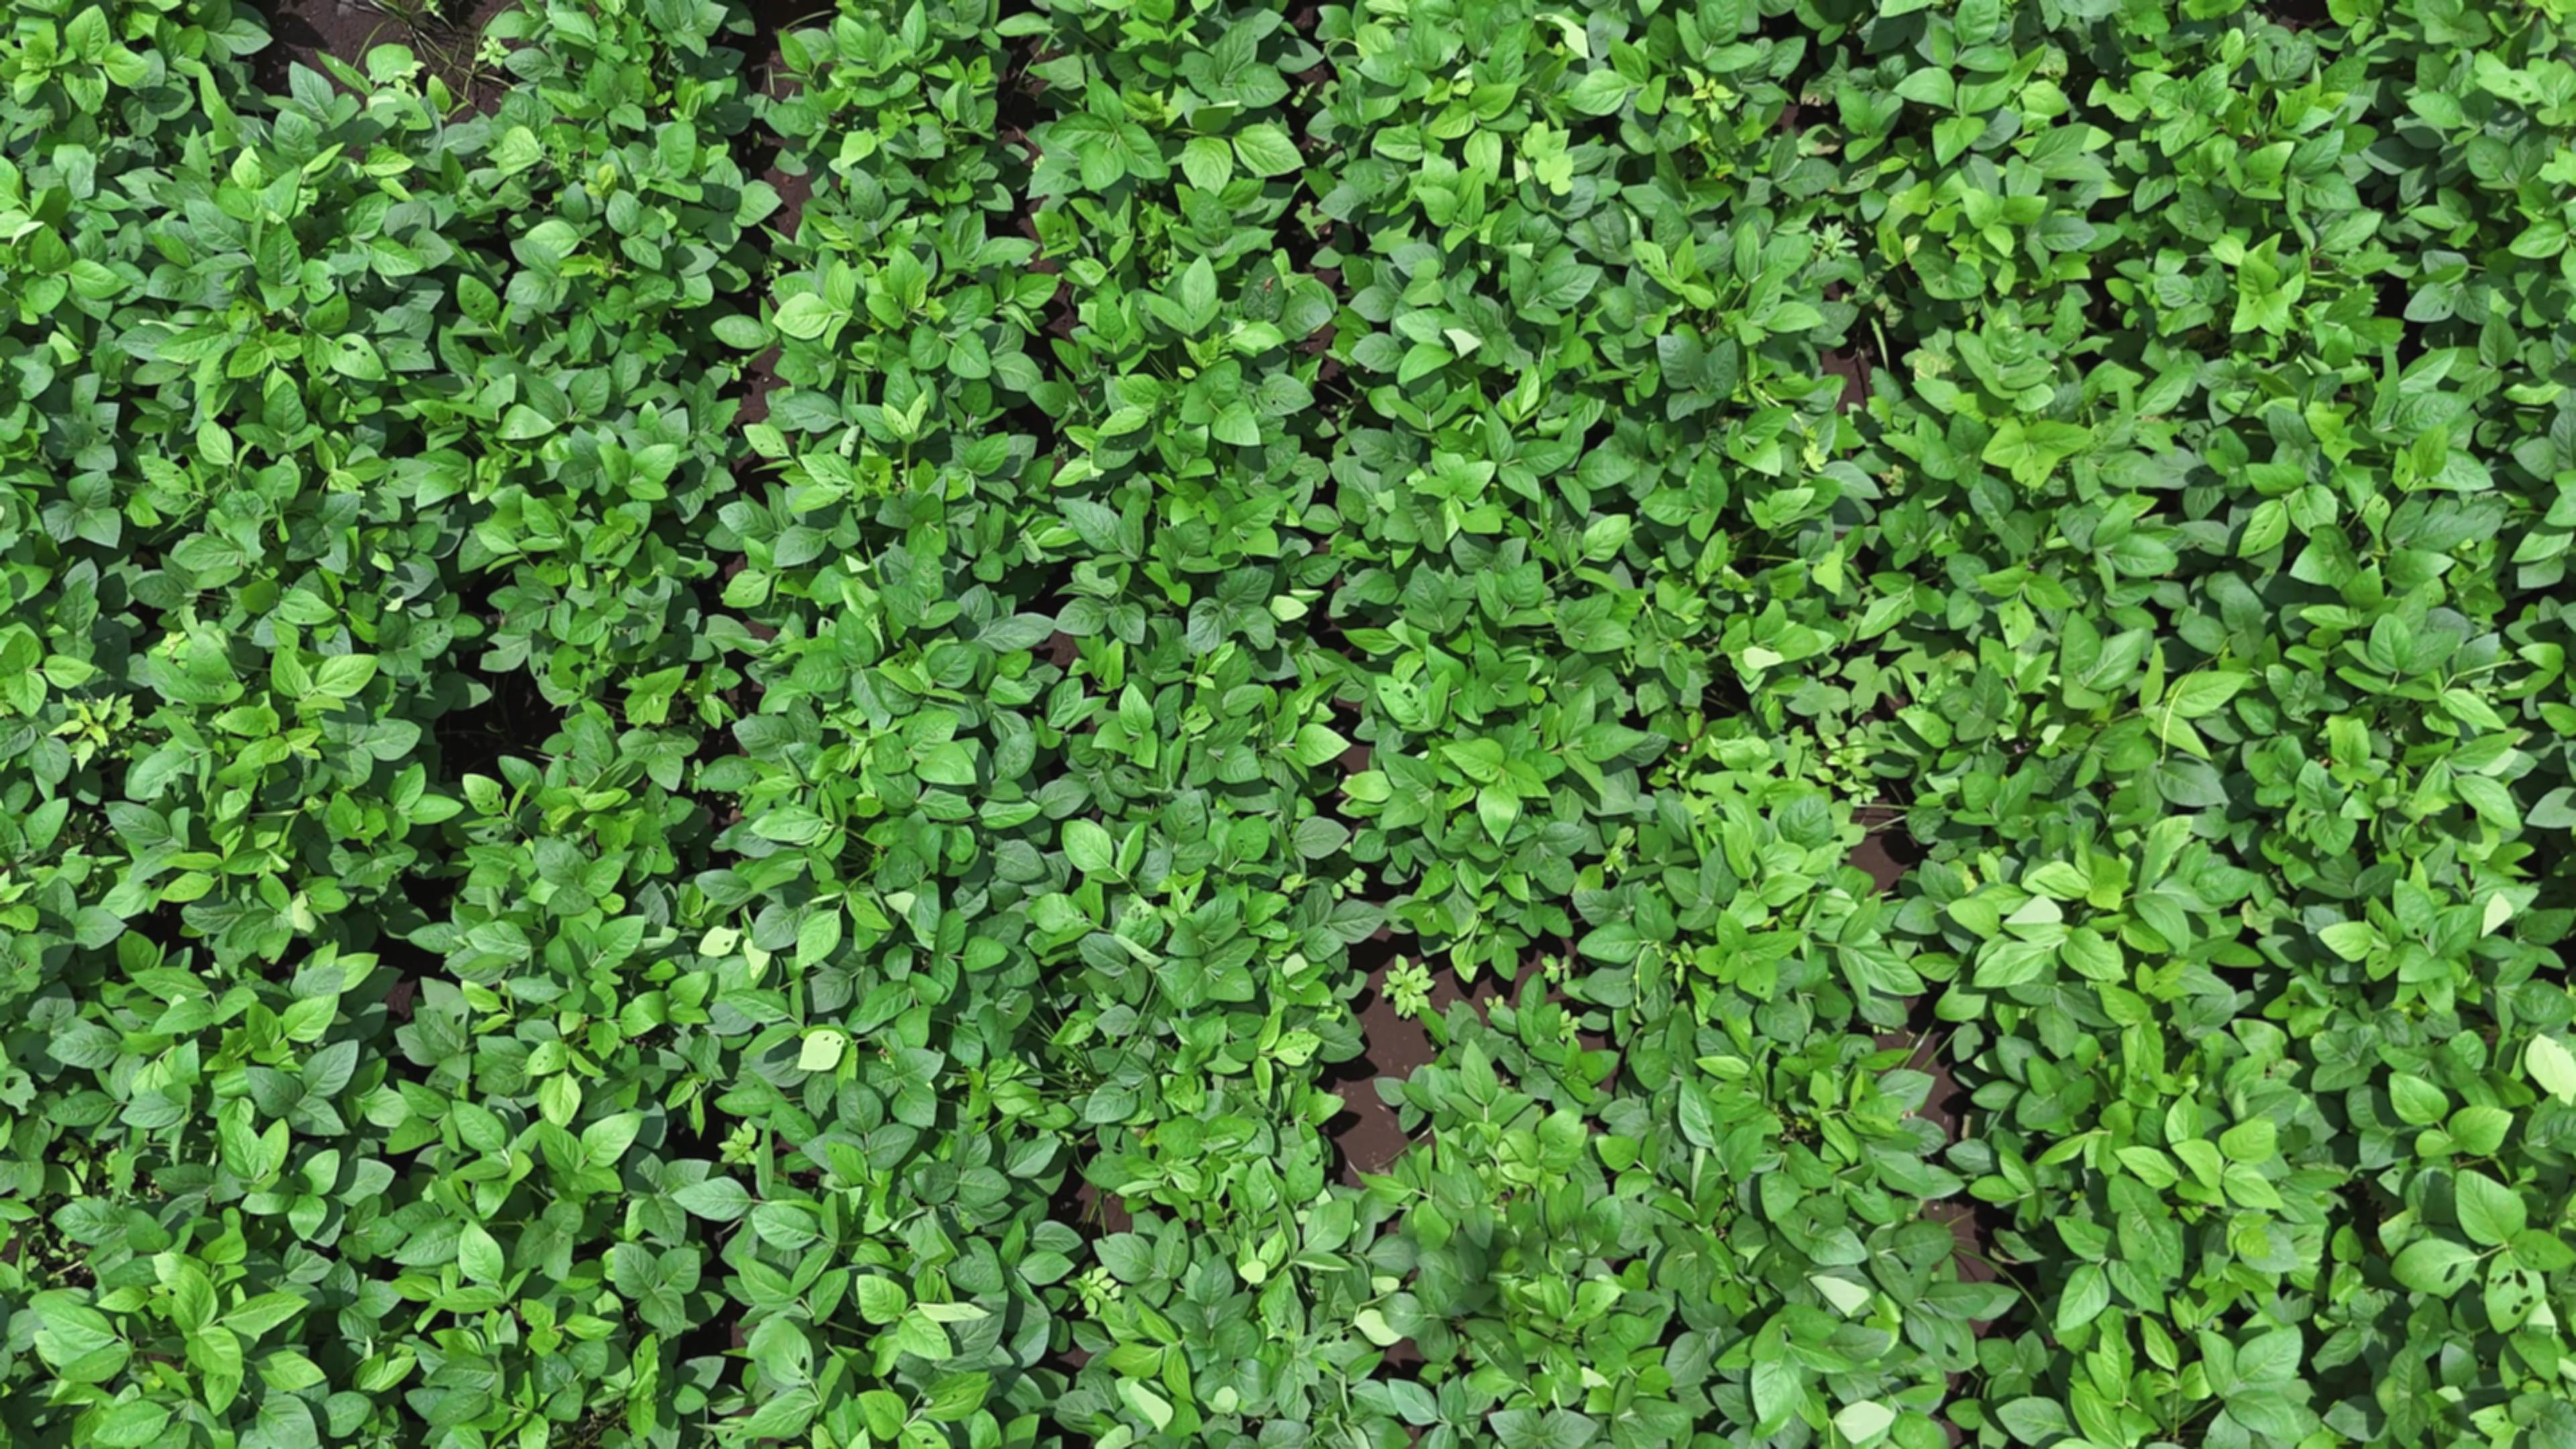
Label: Healthy